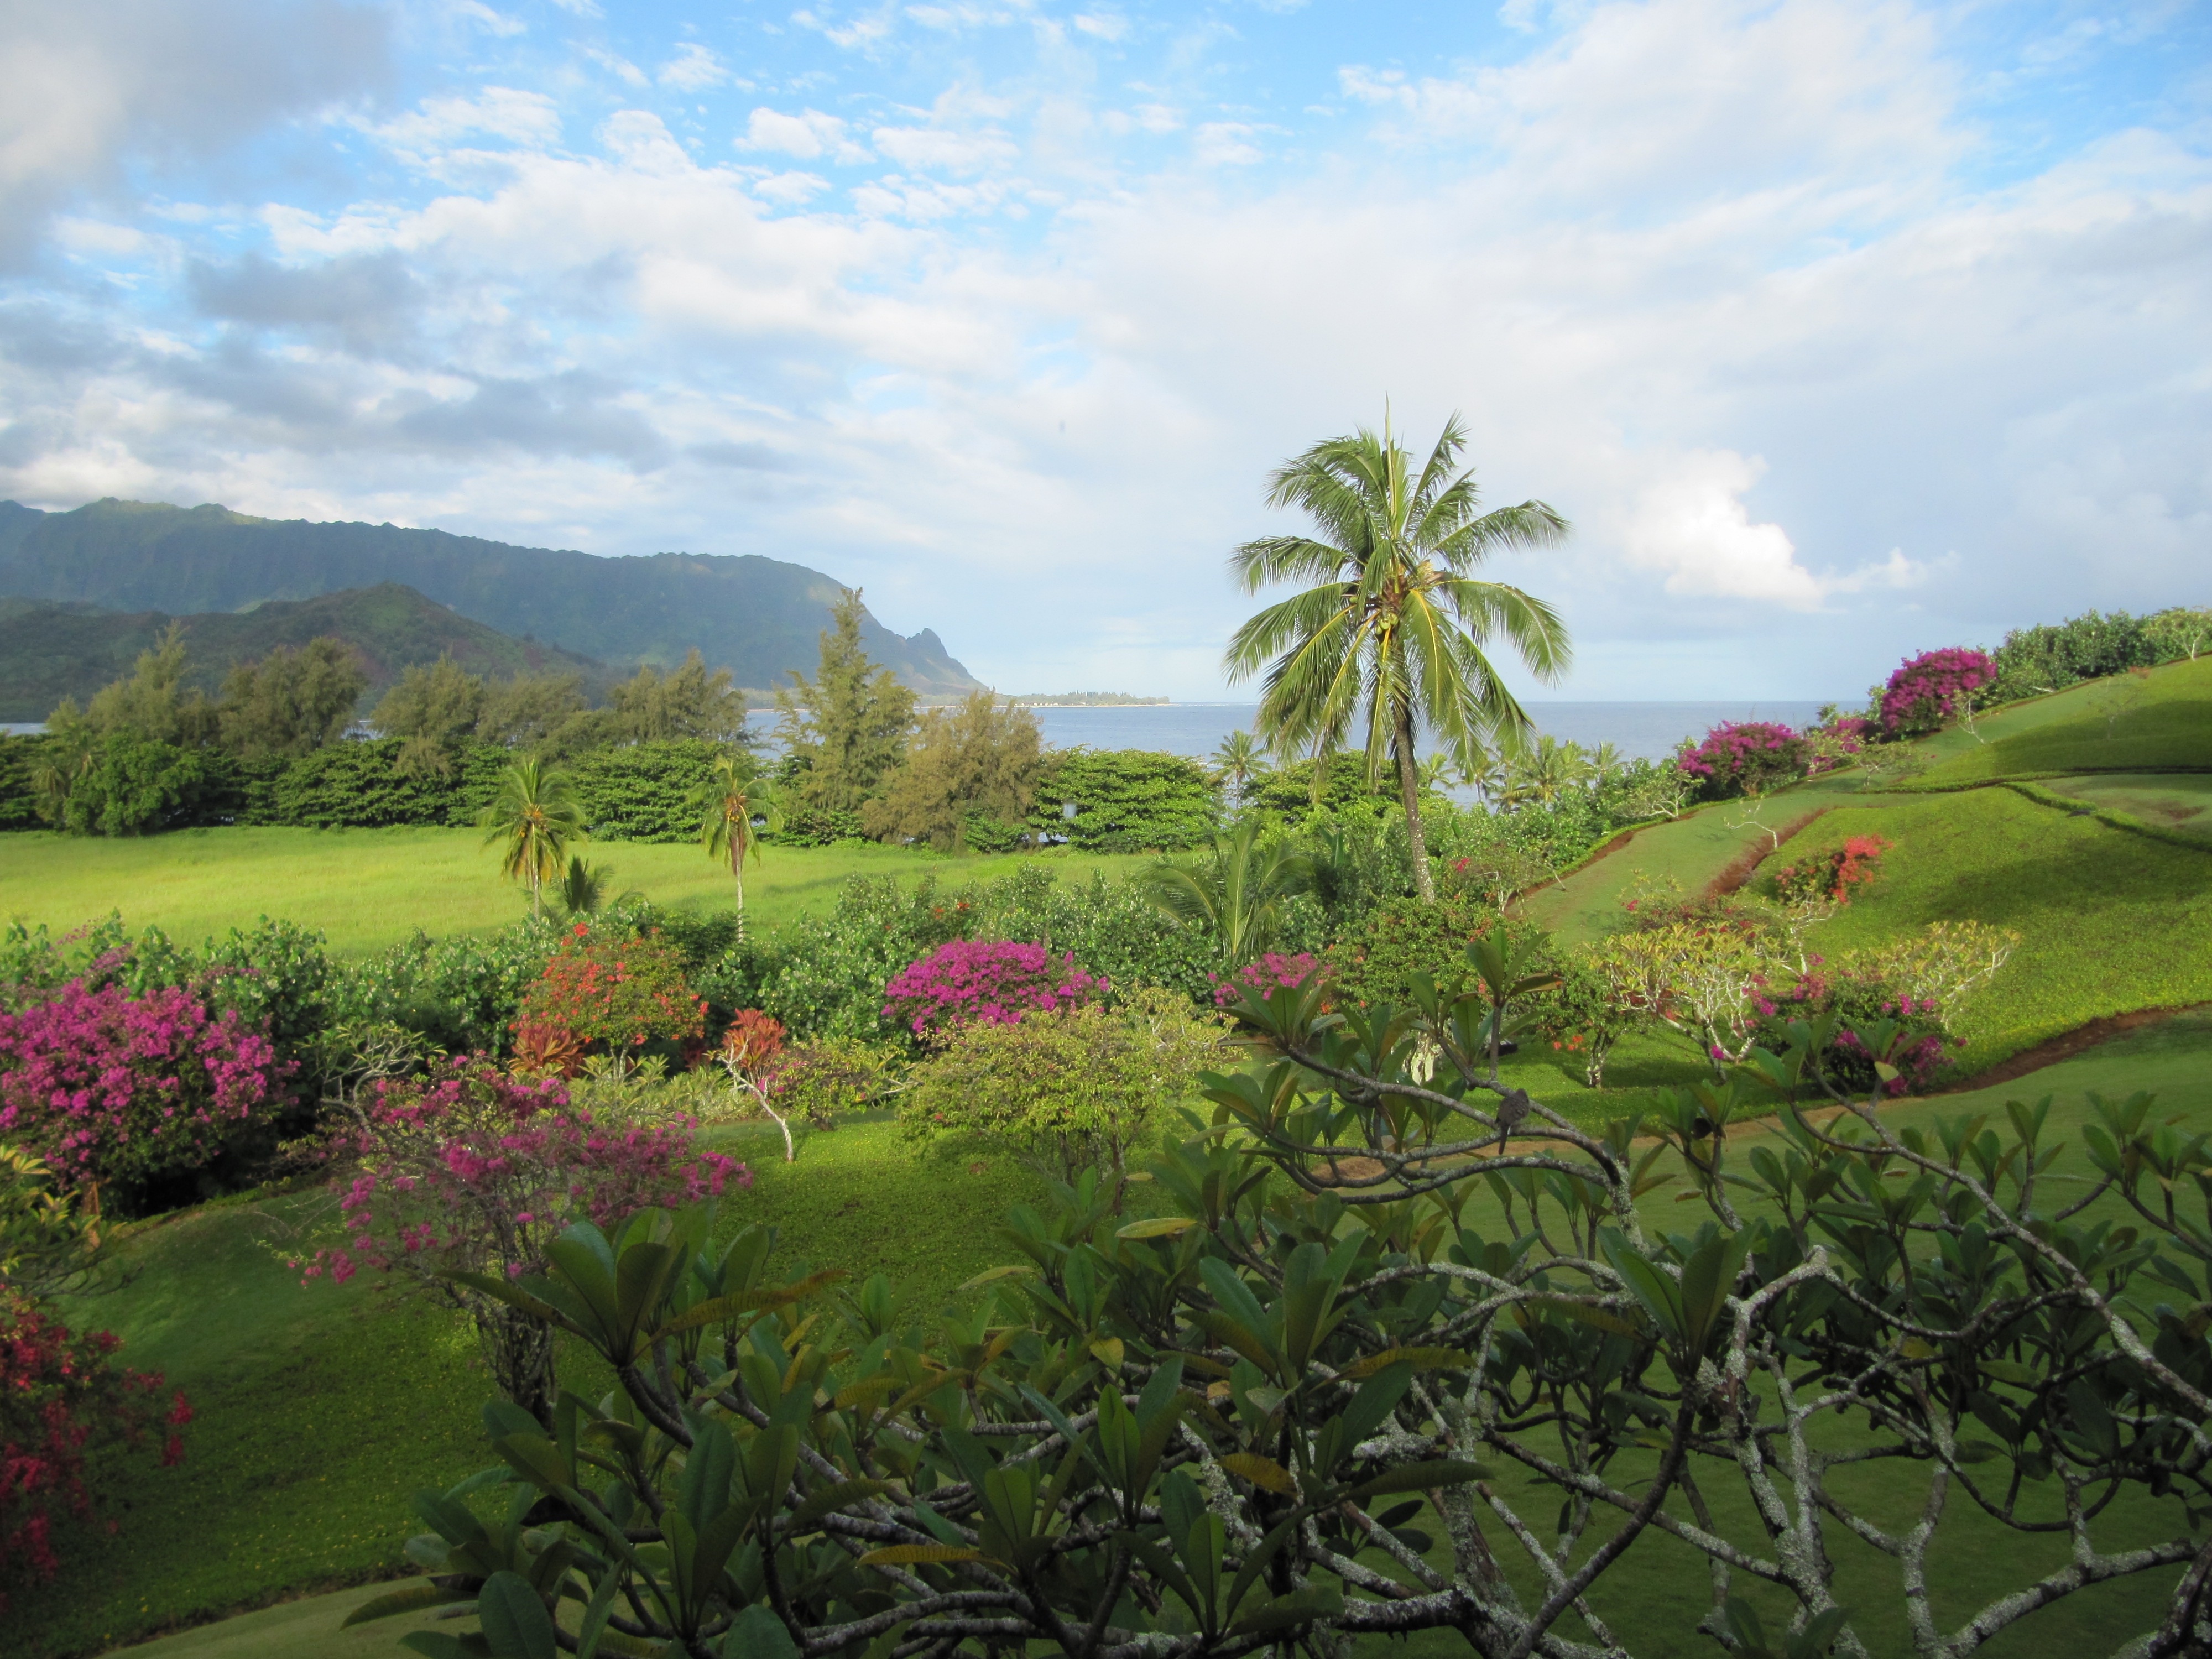
landscape, tree, water, grass, ocean, mountain, plant, sky, field, meadow, hill, flower, valley, jungle, paradise, botany, hawaii, agriculture, garden, flora, wildflower, grassland, vegetation, shrub, plantation, botanical garden, pacific, tropics, ecosystem, kauai, rural area, hanalei, mountainous landforms, arecales, hanalei bay